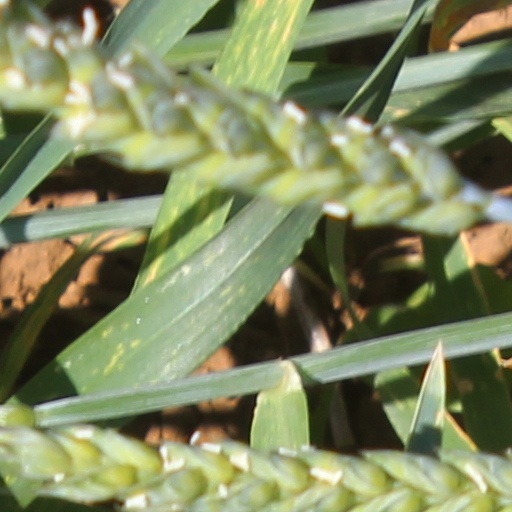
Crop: wheat